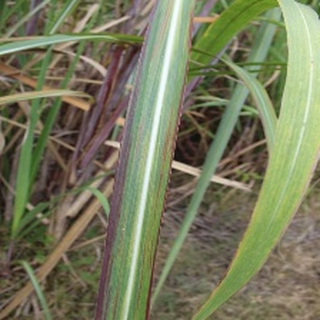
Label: sugarcane_bacterial_blight